Eosin

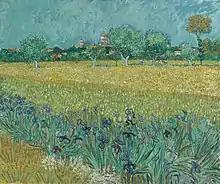
In his "Field with Irises near Arles" painting, Van Gogh incorporated red eosin dye into the color of the irises depicted at the bottom of the painting. Due to eosin's tendency to fade, the petals have now attained a blueish hue from their original purple coloration.

Eosin is most often used as a counterstain to hematoxylin in H&E (haematoxylin and eosin) staining. H&E staining is one of the most commonly used techniques in histology. Tissue stained with haematoxylin and eosin shows cytoplasm stained pink-orange and nuclei stained darkly, either blue or purple. Eosin also stains red blood cells intensely red.